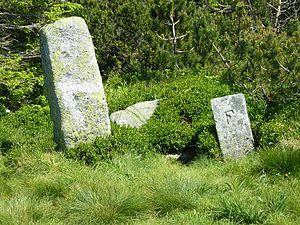
Les anciennes bornes de la frontière franco-allemande
Le gazon du Faing est un sommet granitique du massif des Vosges situé sur la ligne de crête entre le col du Bonhomme et le col de la Schlucht.